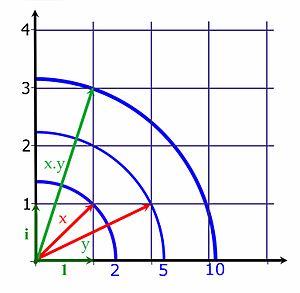
En mathématiques, et plus précisément, en théorie algébrique des nombres, un entier de Gauss est un élément de l'anneau des entiers quadratiques de l'extension quadratique des rationnels de Gauss. Il s'agit donc d'un nombre complexe dont la partie réelle et la partie imaginaire sont des entiers relatifs.